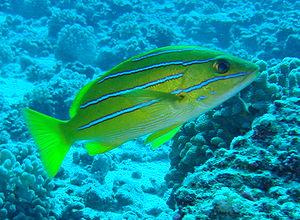
La perche à raies bleues, vivaneau à raies bleues ou madras est une espèce de poissons tropicaux de la famille des Lutjanidae. Elle est élevée par les aquariophiles. Cette espèce est devenue envahissante à Hawaii. Il porte le nom de taape en polynésie française.
Lutjanus est un genre de poissons de la famille des Lutjanidae, appelés en français « vivaneaux ».
Lutjaninae est une sous-famille de poissons de la famille des Lutjanidae.